Laura Ross (chess player)

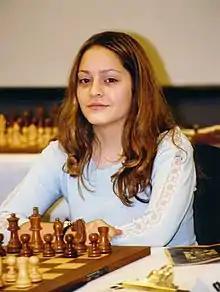
Ross at the 2003 U.S. Chess Championships

Laura R. Smith (born 1988), formerly Laura R. Ross, is an American chess player.